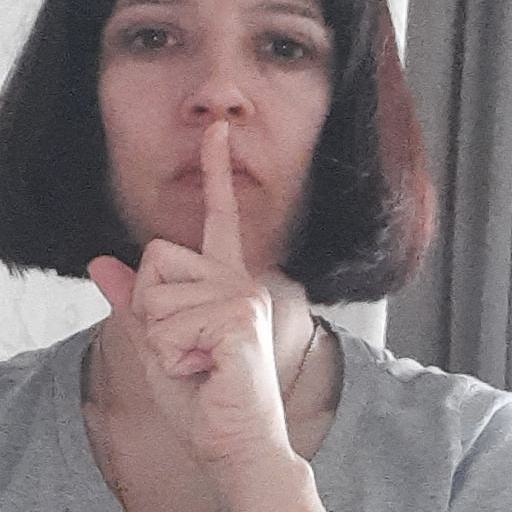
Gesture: mute